New Yangon City

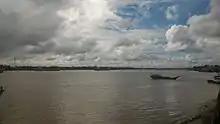
View from Kyimyindaing Township

In 2020, the Myanmar government has invited investors to submit competing proposals against a Chinese company’s proposal to develop an industrial park and related infrastructure for the New Yangon City project. The Myanmar government’s Swiss Challenge Tender Committee announced that expressions of interest by companies wishing to compete in the “Swiss challenge” tender process to implement the project would be overseen by the German consulting firm Roland Berger. In its announcement, the committee gave interested companies just seven days to submit their expression of interest (EOI), setting a final deadline for submissions of 3:00 pm, on 22 October 2020.